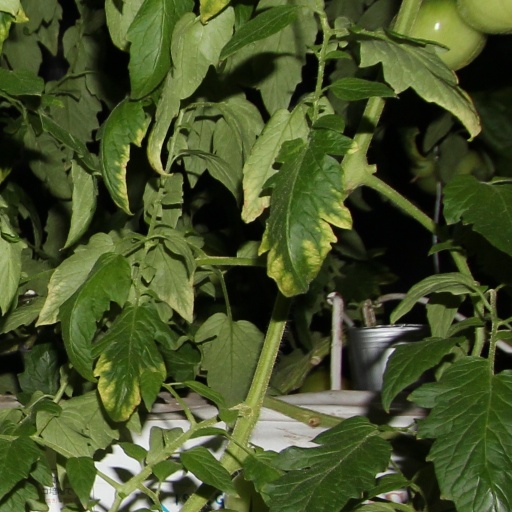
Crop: tomato